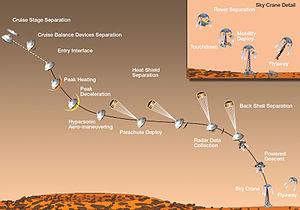
La rentrée atmosphérique sur Mars est l’entrée dans l’atmosphère de Mars. L’entrée dans l’atmosphère martienne à grande vitesse crée un plasma de CO₂-N₂, en opposition à O₂-N₂ pour l’atmosphère terrestre. L’arrivée sur Mars est altérée par les effets du rayonnement de la chaleur produite par le CO₂ et les poussières martiennes en suspension dans l’air. Les différents types de vol pour l’entrée, la descente et l’atterrissage comprennent les systèmes d’aérocapture, de vitesse hypersonique, supersonique et subsonique.